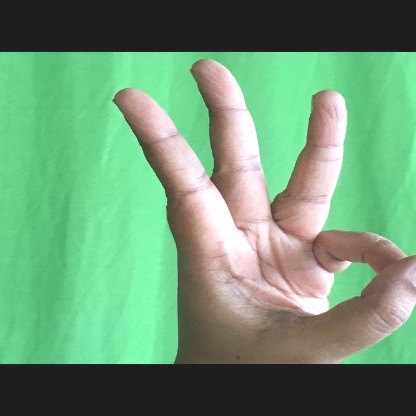
Mudra: Trishulam